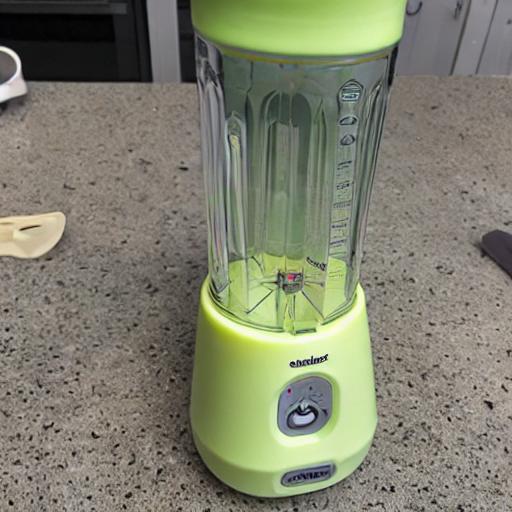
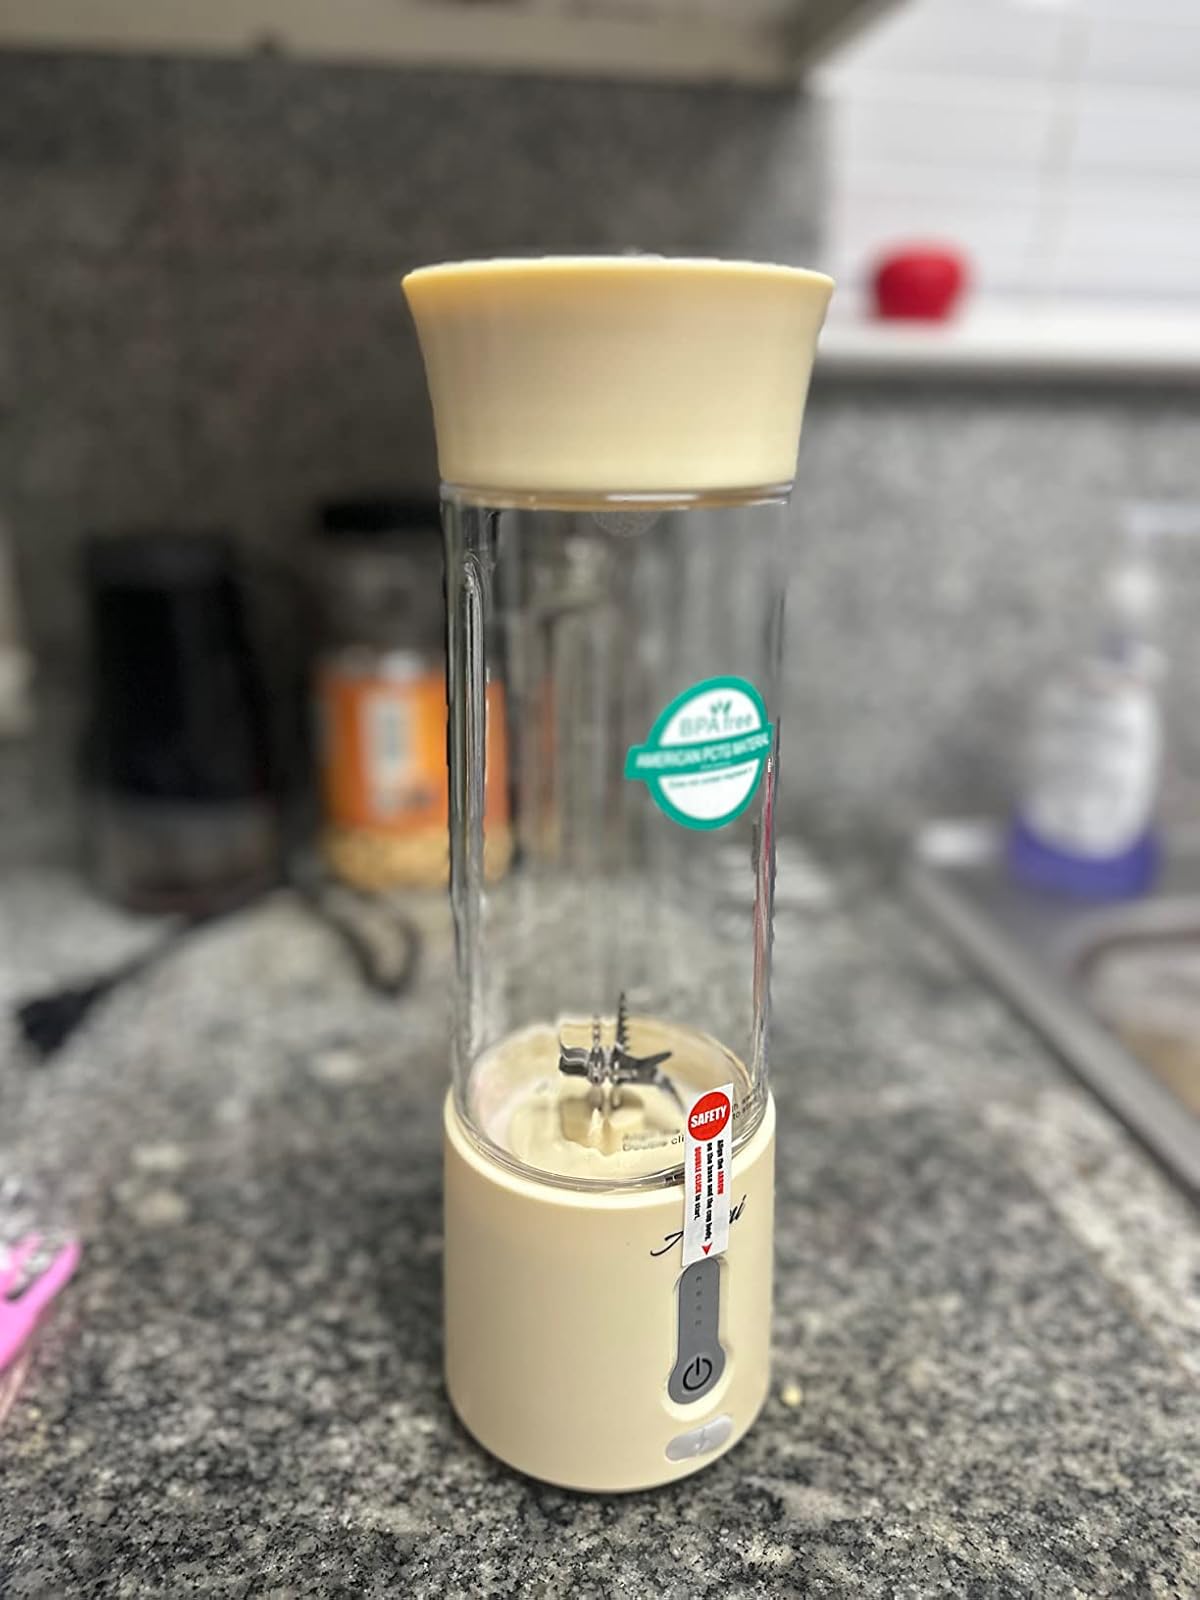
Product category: items_blender
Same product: no